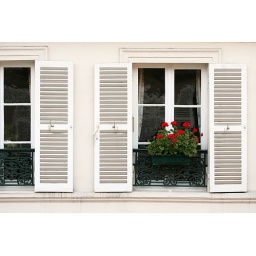
Geraniums in a flower box opposite our hotel room.